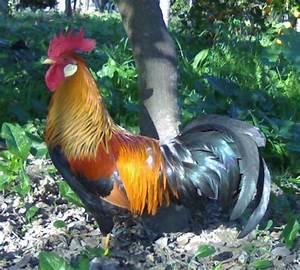
chicken